Sant'Andrea Apostolo di Quarto Superiore

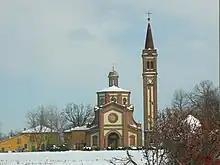
Sant'Andrea di Quarto Sup.JPG

Sant'Andrea Apostolo di Quarto Superiore is a Roman Catholic parish church located in the frazione, or neighborhood, of Quarto Superiore in the San Donato-San Vitale quarter of Bologna, region of Emilia Romagna, Italy.